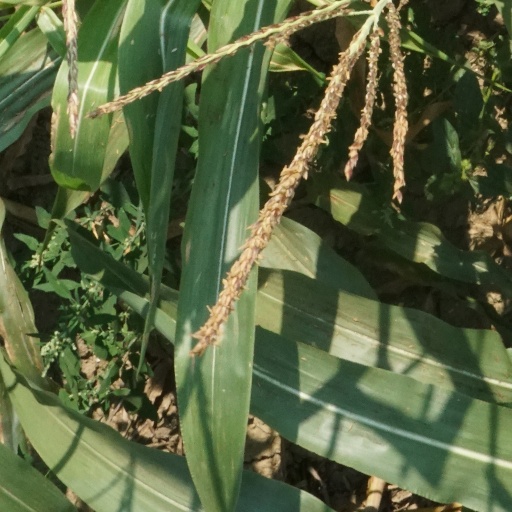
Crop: maize; corn